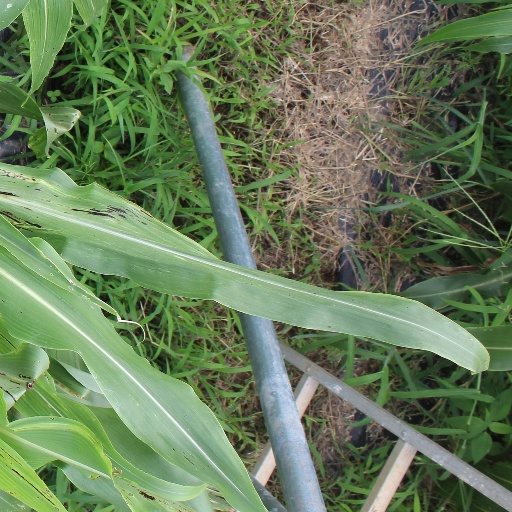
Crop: sorghum